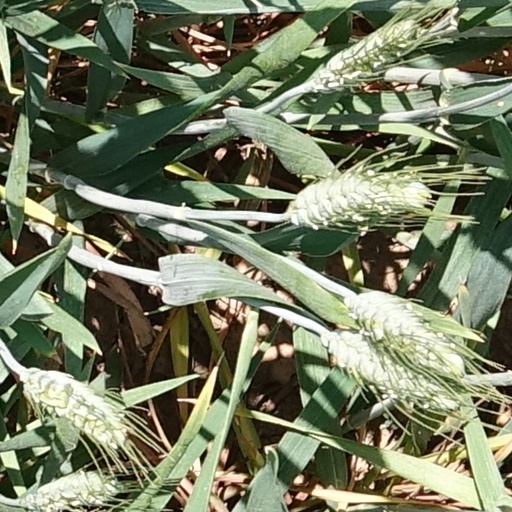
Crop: wheat